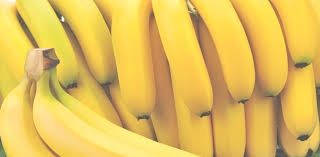
Label: banana